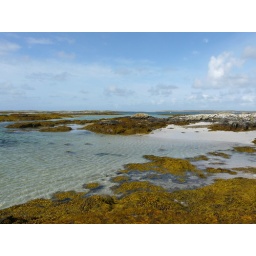
A naturalist's playground. A strange land of barrier islands, rocks, reefs bays and clear water in Connemara.